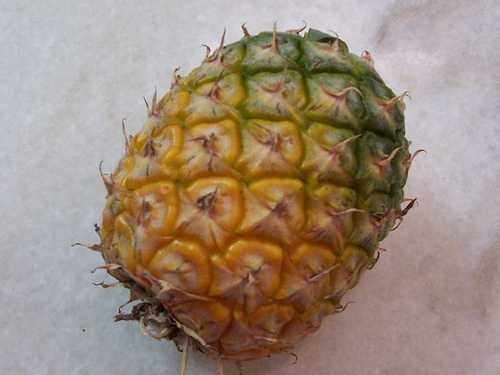
Label: Pineapple